Leslie Audus

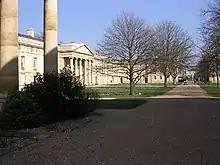
Downing College. The Quad in Downing College, Cambridge looking east towards Regent Street. In the centre of the picture is the portico of the college chapel.

He was educated at Soham Grammar School and in 1929 was awarded a scholarship to Downing College, Cambridge. In 1934, he was a Frank Smart University student in botany, at Cambridge. After receiving his degree, he stayed in Cambridge to pursue postgraduate work. In 1935, he went to University College, Cardiff, where he continued to research plant physiology and taught plant science.